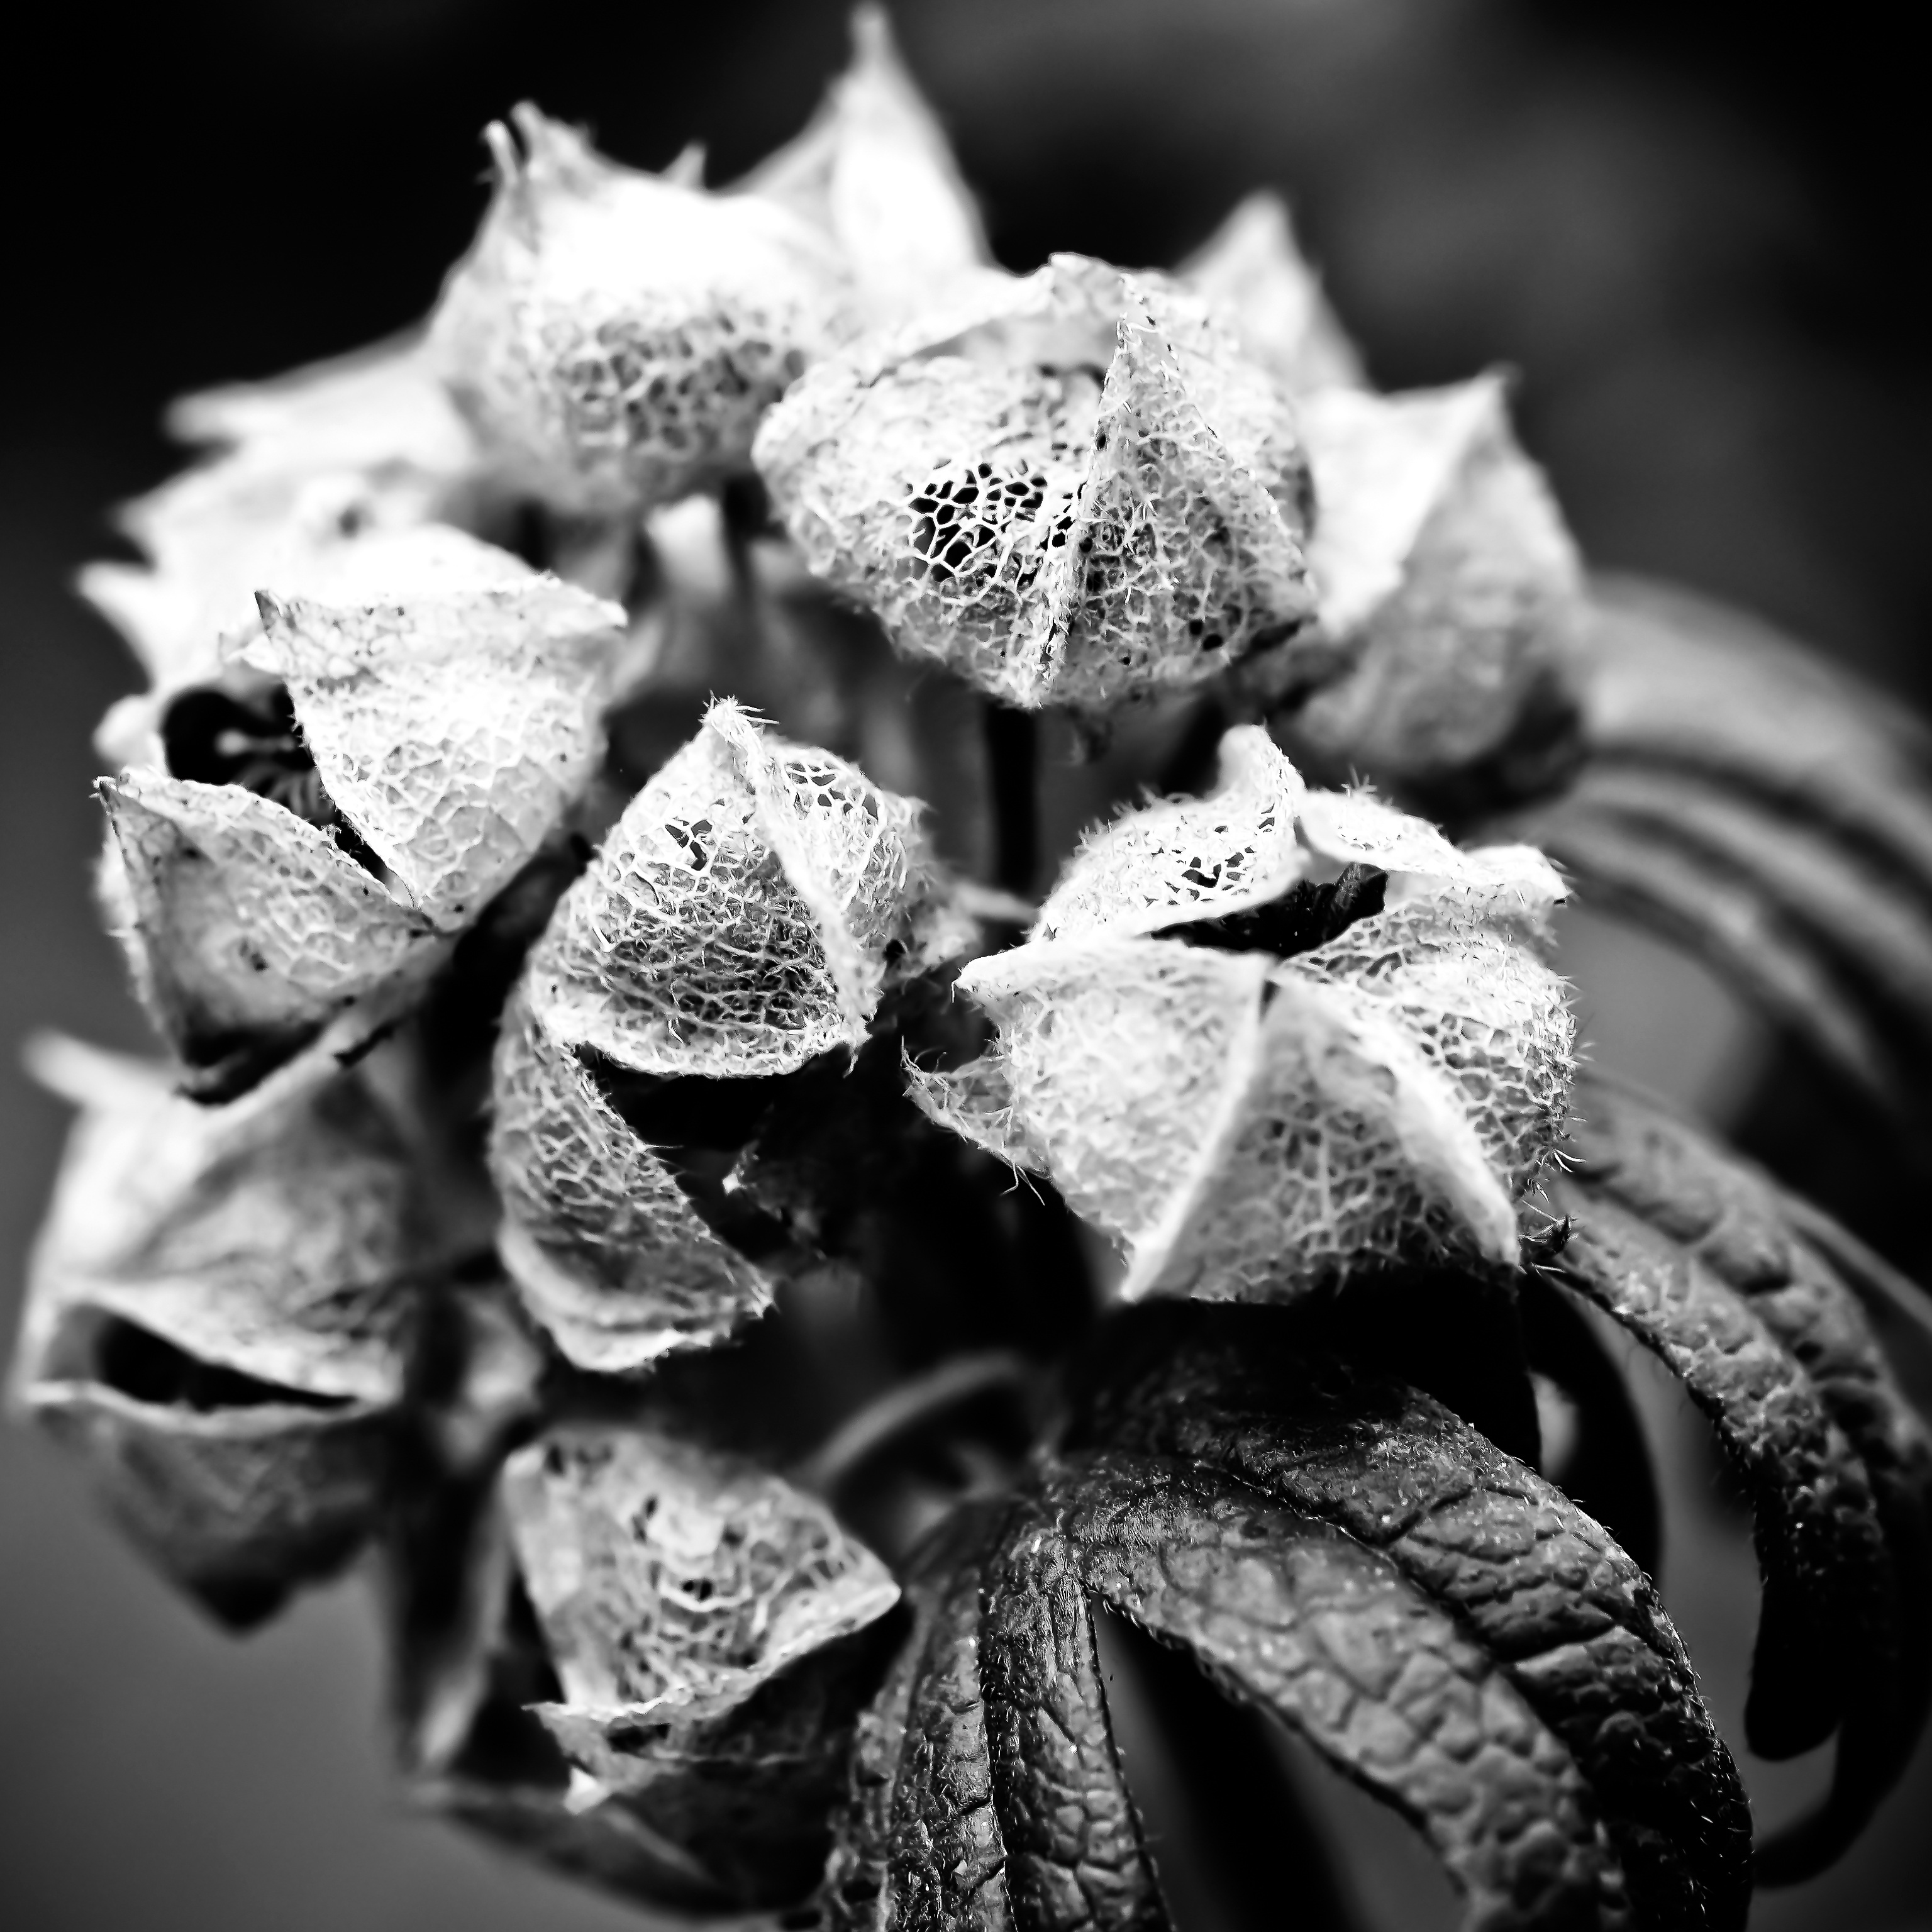
nature, branch, black and white, structure, plant, white, photography, leaf, flower, petal, frost, dark, dry, pattern, macro, black, garden, monochrome, close, flora, hydrangea, wild flower, black white, flowers, close up, skeleton, mood, past, faded, macro photography, black and white photo, still life photography, monochrome photography